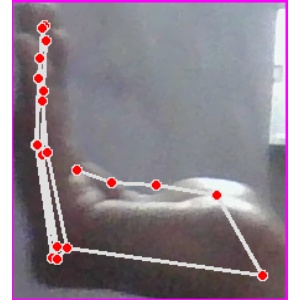
अक्षर: स